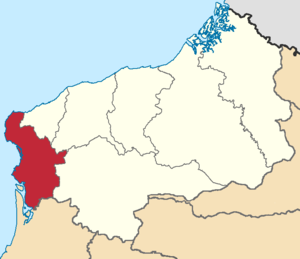
Le canton de Muisne est un canton d'Équateur situé dans la province d'Esmeraldas avec comme chef-lieu la paroisse urbaine de Muisne. Il compte 28 474 habitants au recensement de 2010. Il a été fortement touché par le séisme de 2016.